Lancaster City Historic District

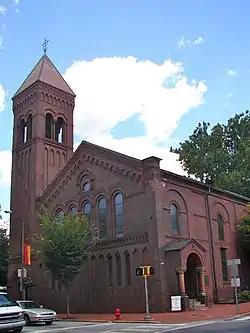
St James Episcopal Church, August 2011

The Lancaster City Historic District is a national historic district that is located in Lancaster and Manheim Township, Lancaster County, Pennsylvania.